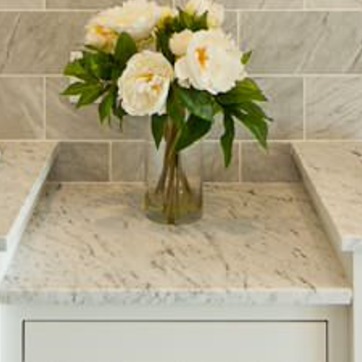
Material: glass